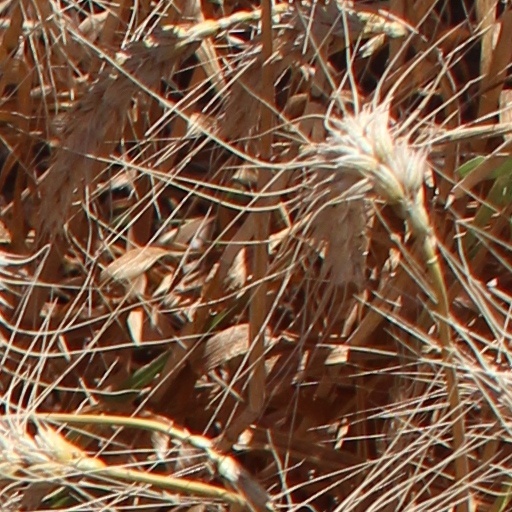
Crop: wheat